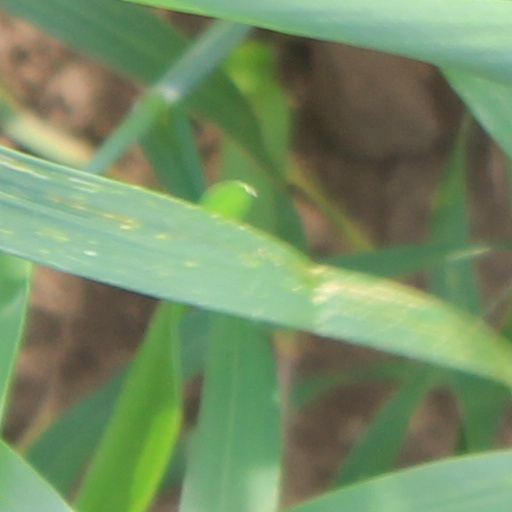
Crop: wheat